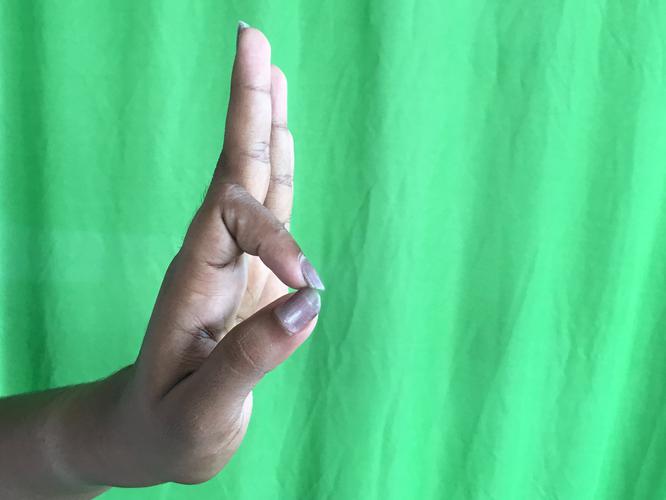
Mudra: Aralam
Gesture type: single_hand